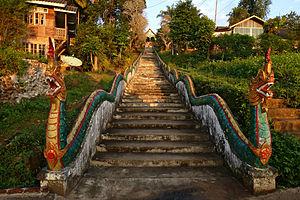
Houei Sai, Huay Xai ou Ban Houayxay, est une ville du Nord du Laos, capitale de la province de Bokeo. Située sur la rive gauche du Mékong, elle se trouve en face de la ville thaïlandaise de Chiang Khong, à laquelle elle est reliée par un pont inauguré le 11 décembre 2013. C'est le point de passage le plus au nord entre les deux pays.